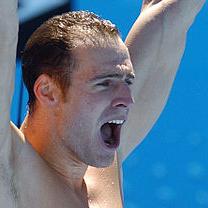
Age: 24